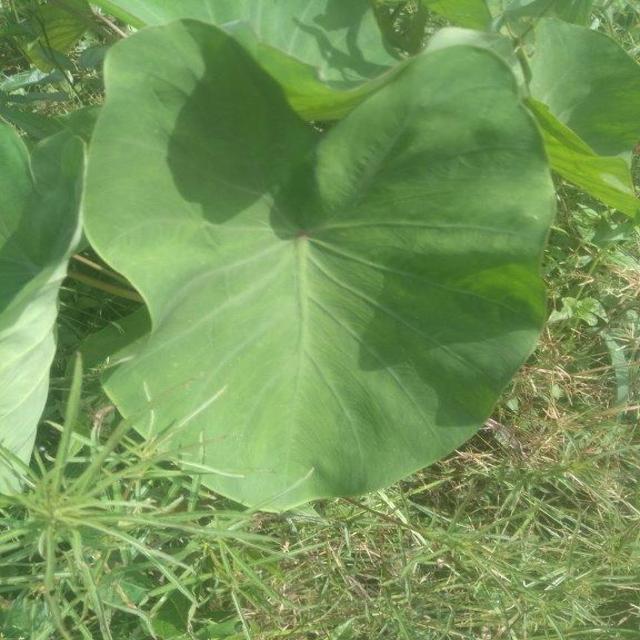
Label: Healthy